Roosevelt Hotel (Portland, Oregon)

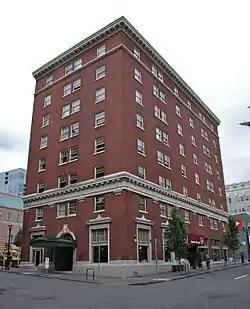
Viewed from the northeast in 2014

The Roosevelt Hotel was a hotel located in downtown Portland, Oregon at 1005 SW Park. It was built in 1924 and is listed on the National Register of Historic Places. In 2000–2001 the building was converted to condominiums.